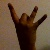
The image shows a hand gesture representing the number 8 in Indian Sign Language.